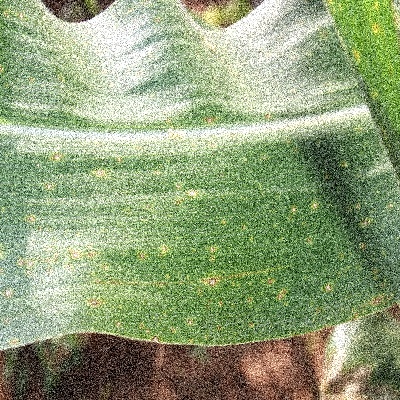
Label: Corn_(Maize)___Leaf_Spot